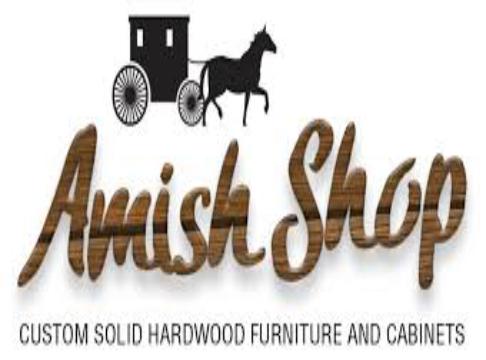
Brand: amish
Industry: Necessities